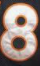
Number: 8